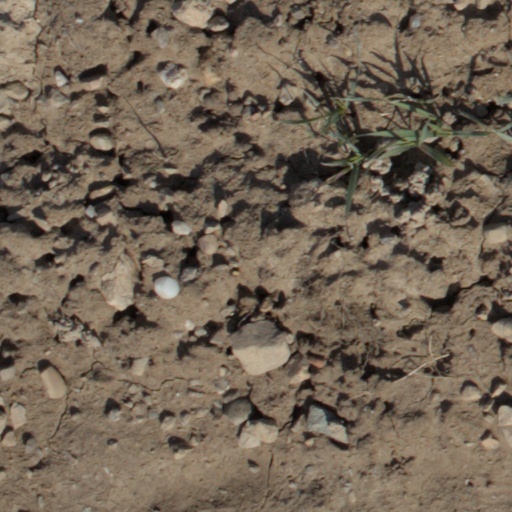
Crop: wheat